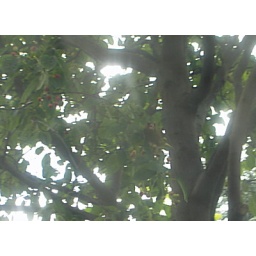
bird in tree 2